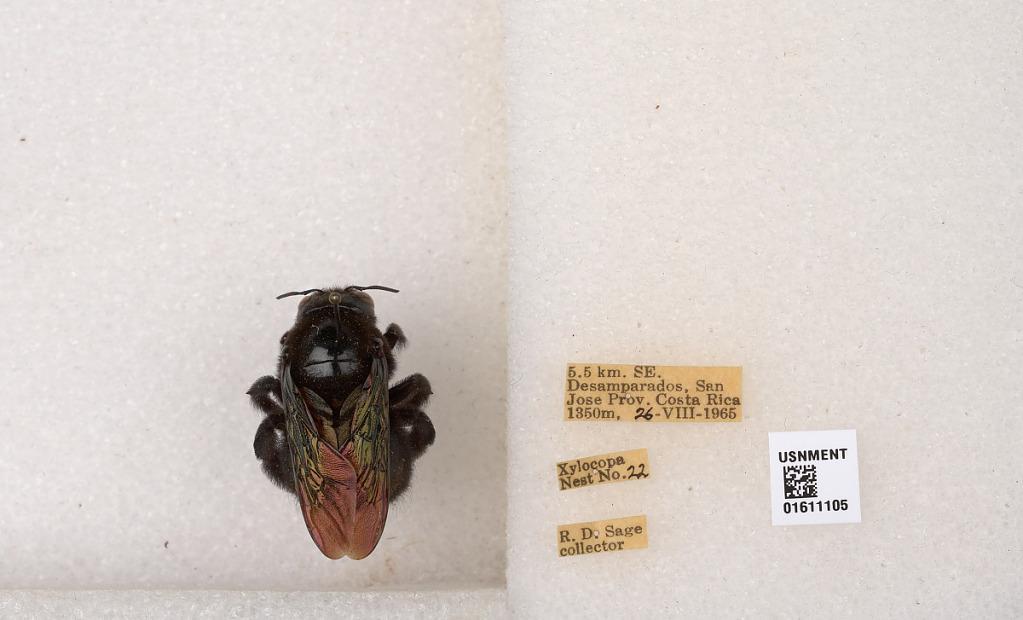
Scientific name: Xylocopa
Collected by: P. Sandig
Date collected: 1965-8-26
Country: Costa Rica
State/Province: San Jose
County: Desamparados
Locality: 5.5 km. SE. Desamparados